United Kingdom Carrier Strike Group 21

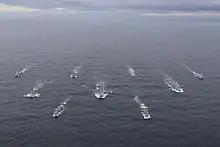
a group of warships at sea seen from high up

The United Kingdom had been without a wholly-British deployable carrier strike group in almost 40 years; and without a deployable aircraft carrier altogether since 2014, when the final "Invincible"-class light aircraft carrier was decommissioned – three years ahead of the two replacement carriers.